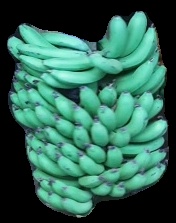
Variety: pachbale
Grade: grade1